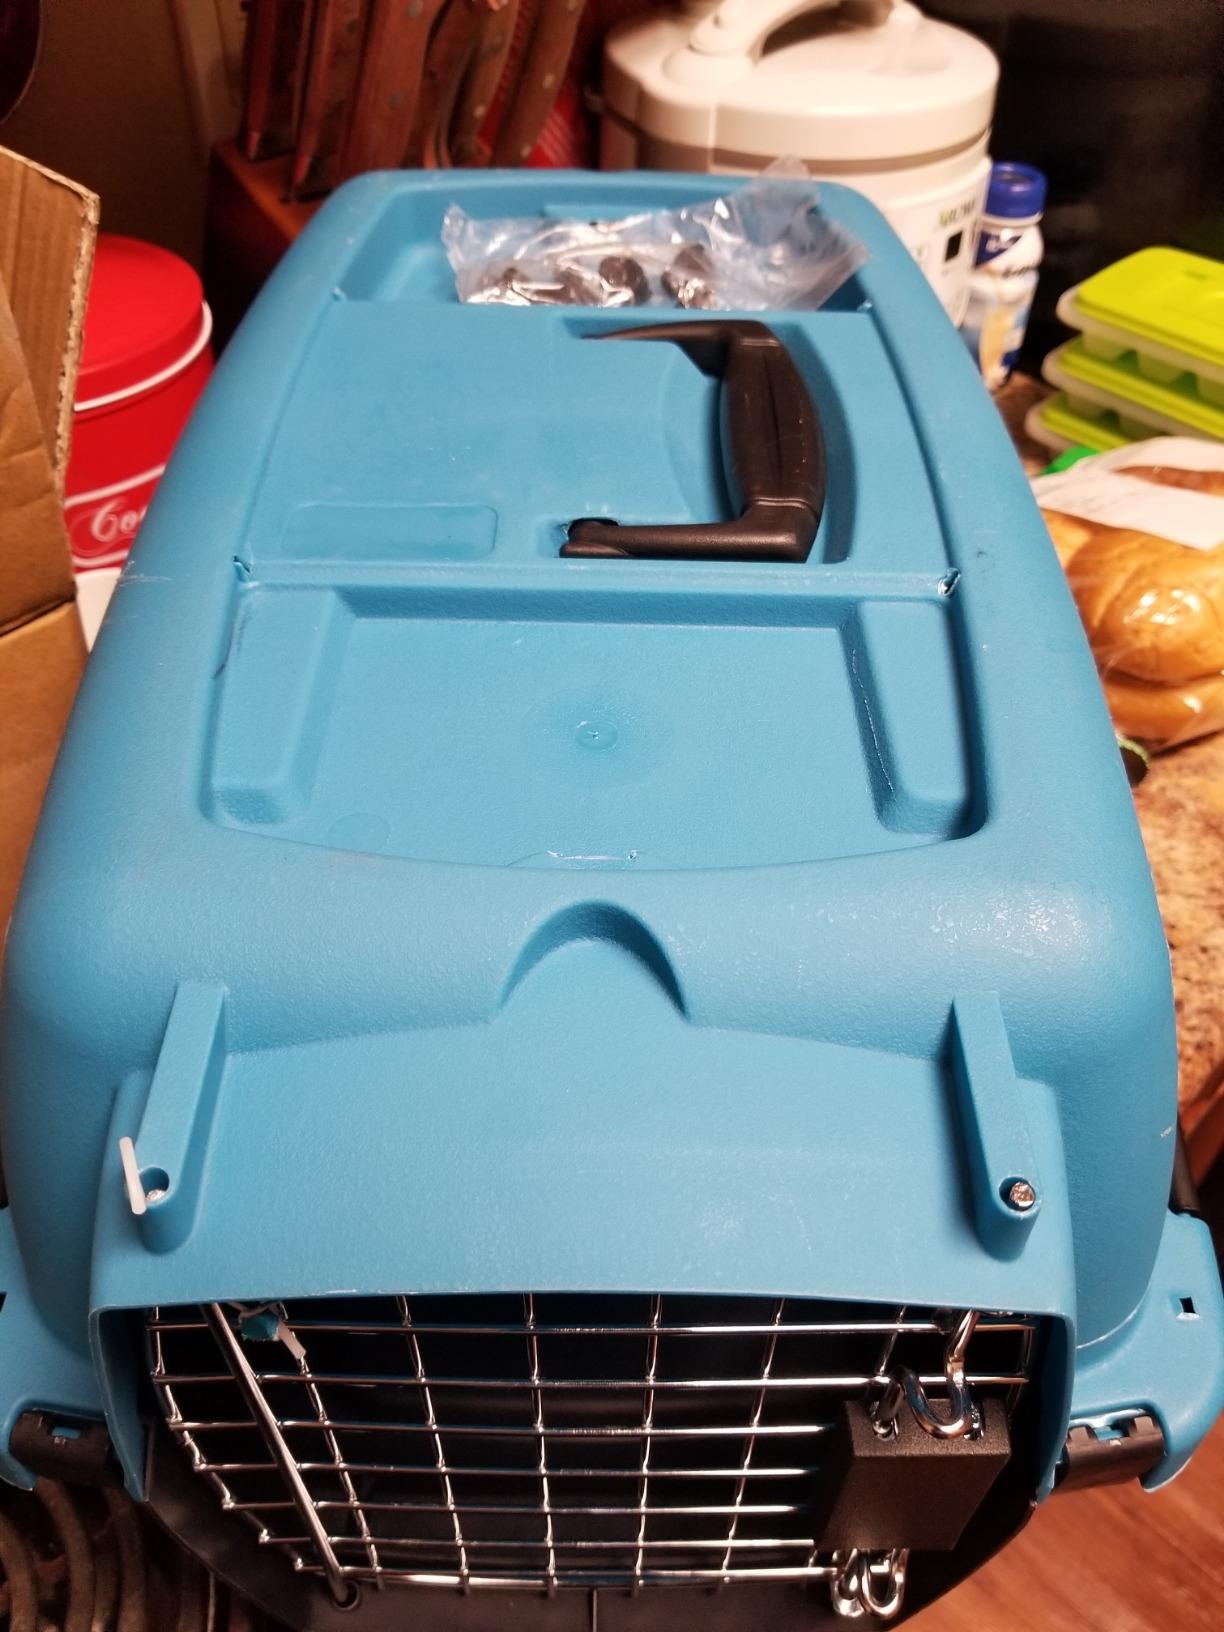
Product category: items_kennel
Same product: yes